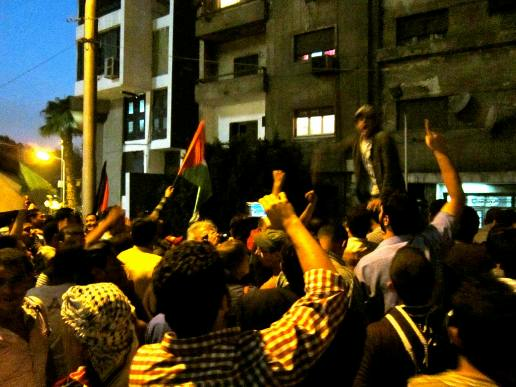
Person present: Yes